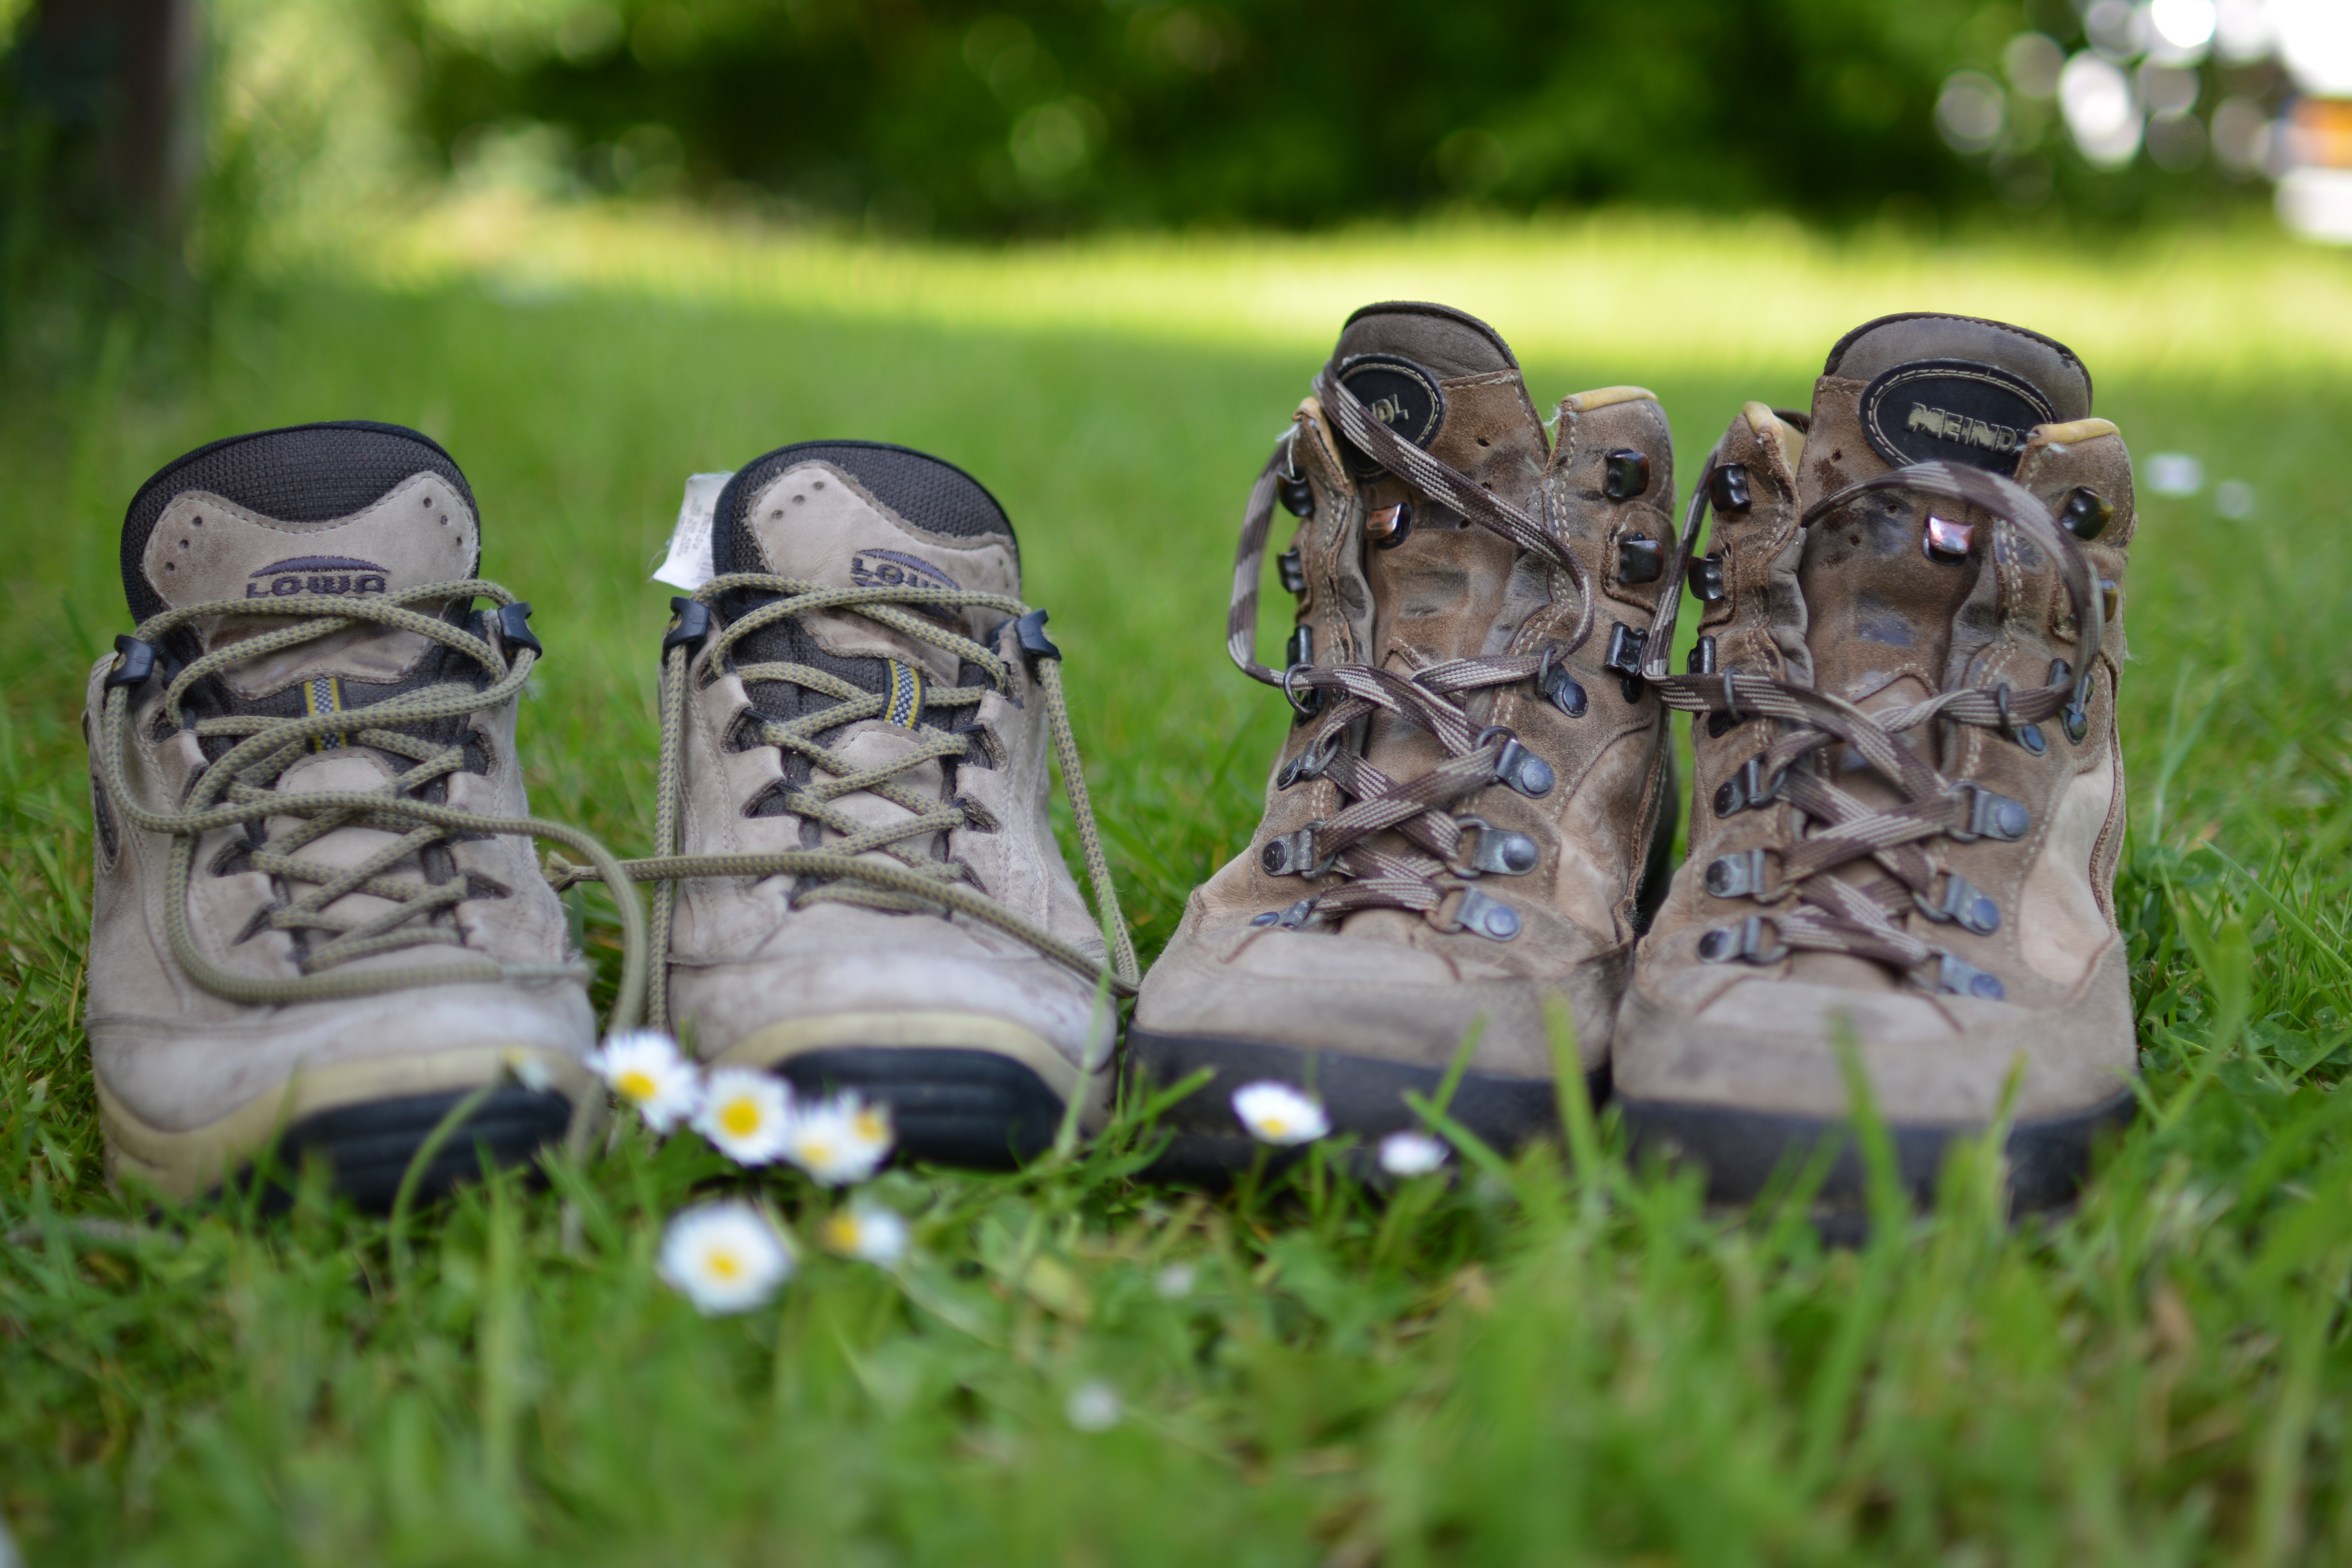
landscape, nature, path, grass, shoe, woman, hiking, lawn, walk, green, holiday, romantic, health, fields, mountains, sneakers, footwear, forests, hiking boots, walking holiday